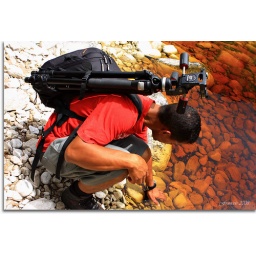
cooling my hand in the river water after I hurt my finger and damage my wedding ring.....